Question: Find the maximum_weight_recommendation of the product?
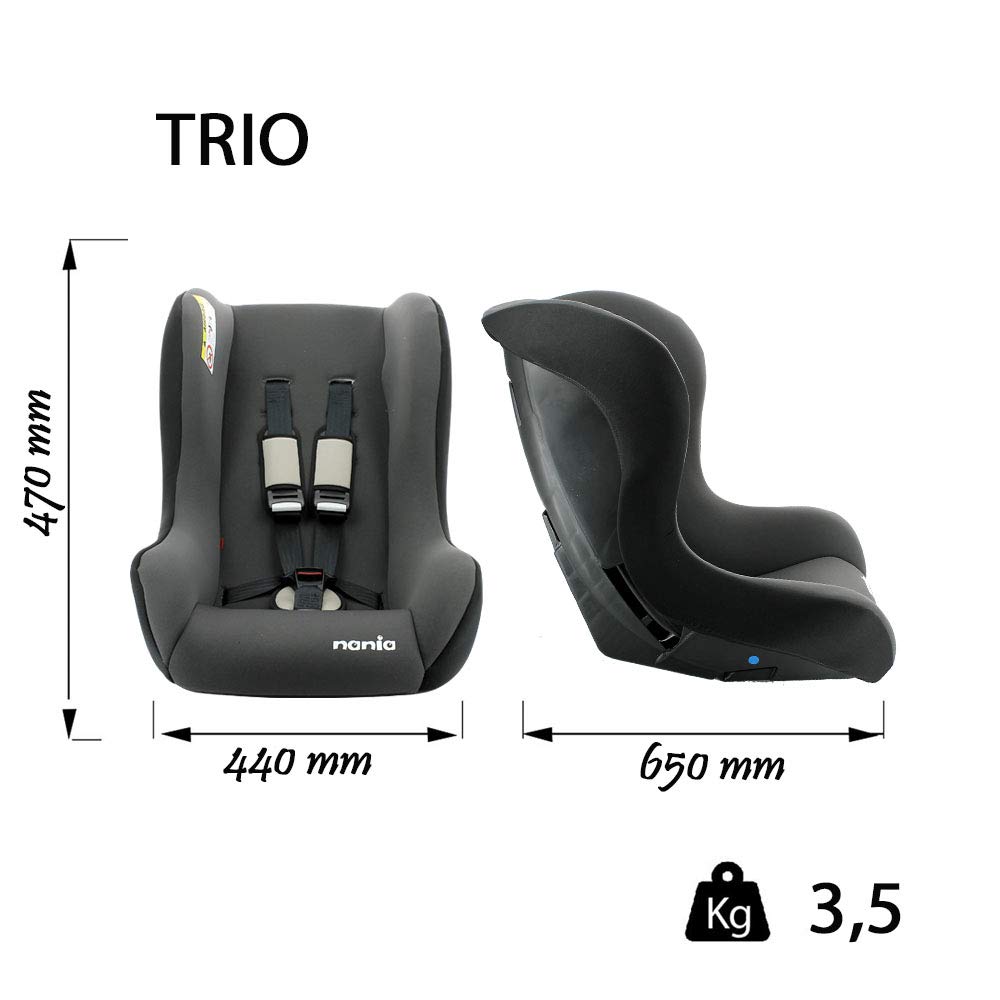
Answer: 3.5 kilogram